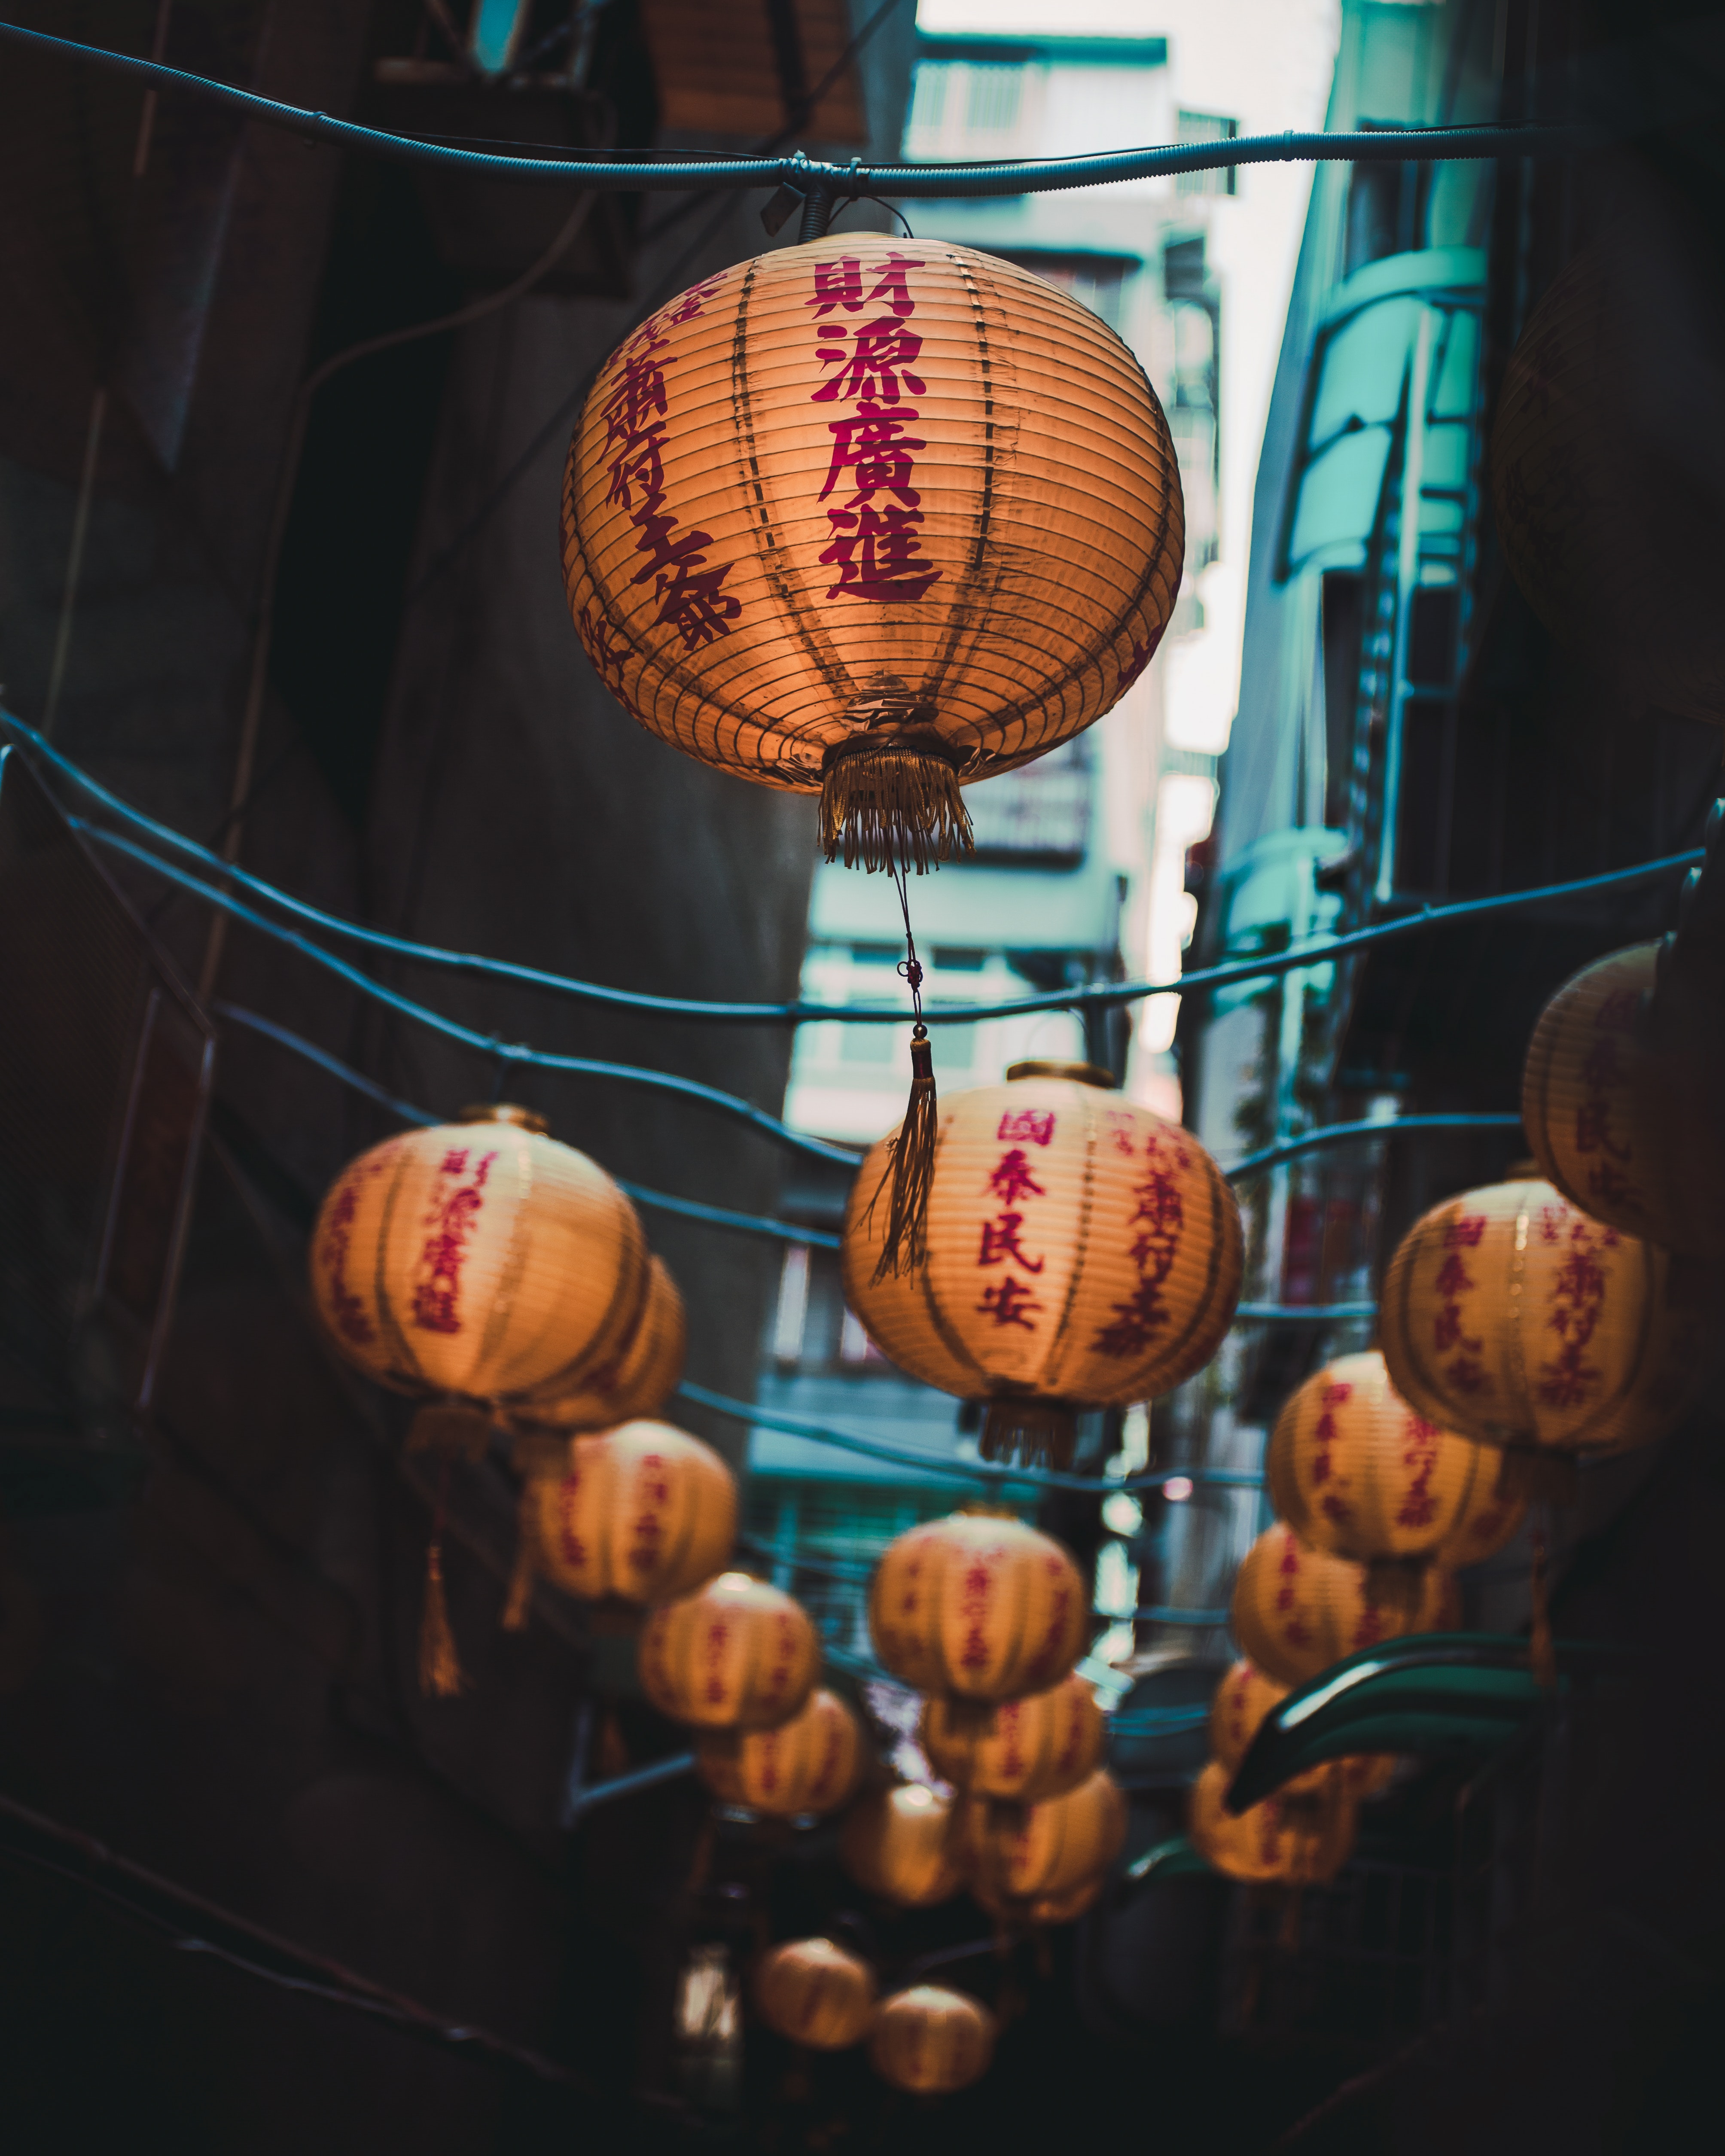
lighting, art, space, darkness